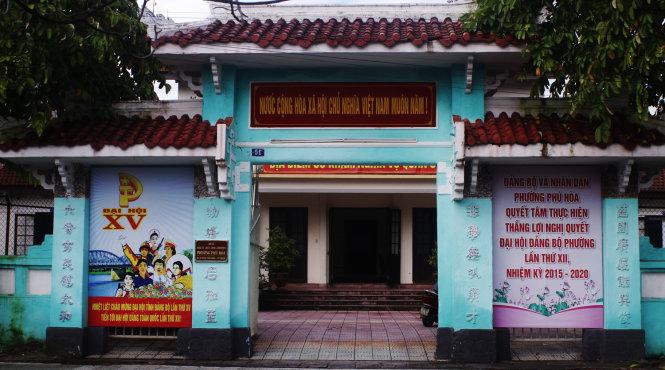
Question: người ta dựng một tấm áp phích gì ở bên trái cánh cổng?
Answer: áp phích tranh cổ động cho đại hội xv